Lumumba Government

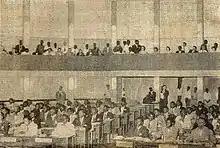
The Chamber of Deputies in session to vote on the Lumumba Government

Even though the date for independence had been established at the Round Table Conference, there was still substantial uncertainty throughout the Congo as to which faction would come to dominate politics in the new government. This caused deep anxiety among most of the electorate. The official electoral campaign began on 11 May, marred by confusion and violence. With the notable exceptions of CONAKAT, the PNP, and the Parti de l'Unité Nationale (PUNA), most parties' rhetoric was anti-colonial in focus. Frequent attacks on the colonial administration by candidates led to confusion among segments of the electorate, which were given the impression that all forms of government—except welfare services—were to be eliminated after independence. The MNC-L and the PNP were the only parties to launch significant national campaigns.